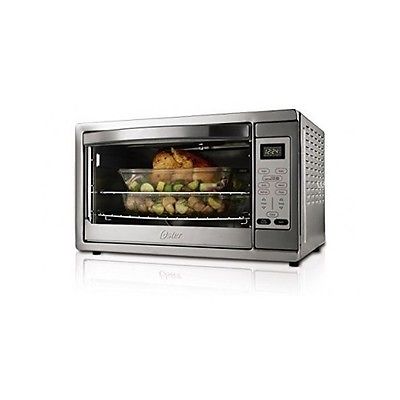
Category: toaster